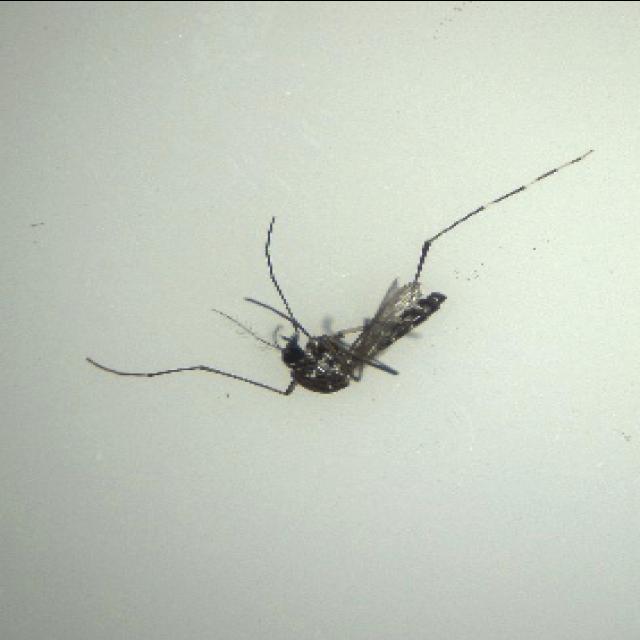
Species: aedes_albopictus